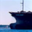
Label: ship